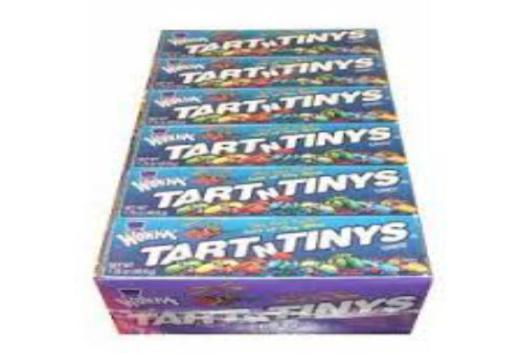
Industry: Food